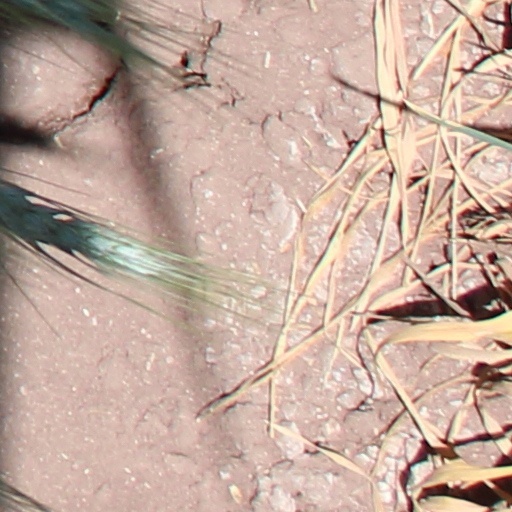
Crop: wheat